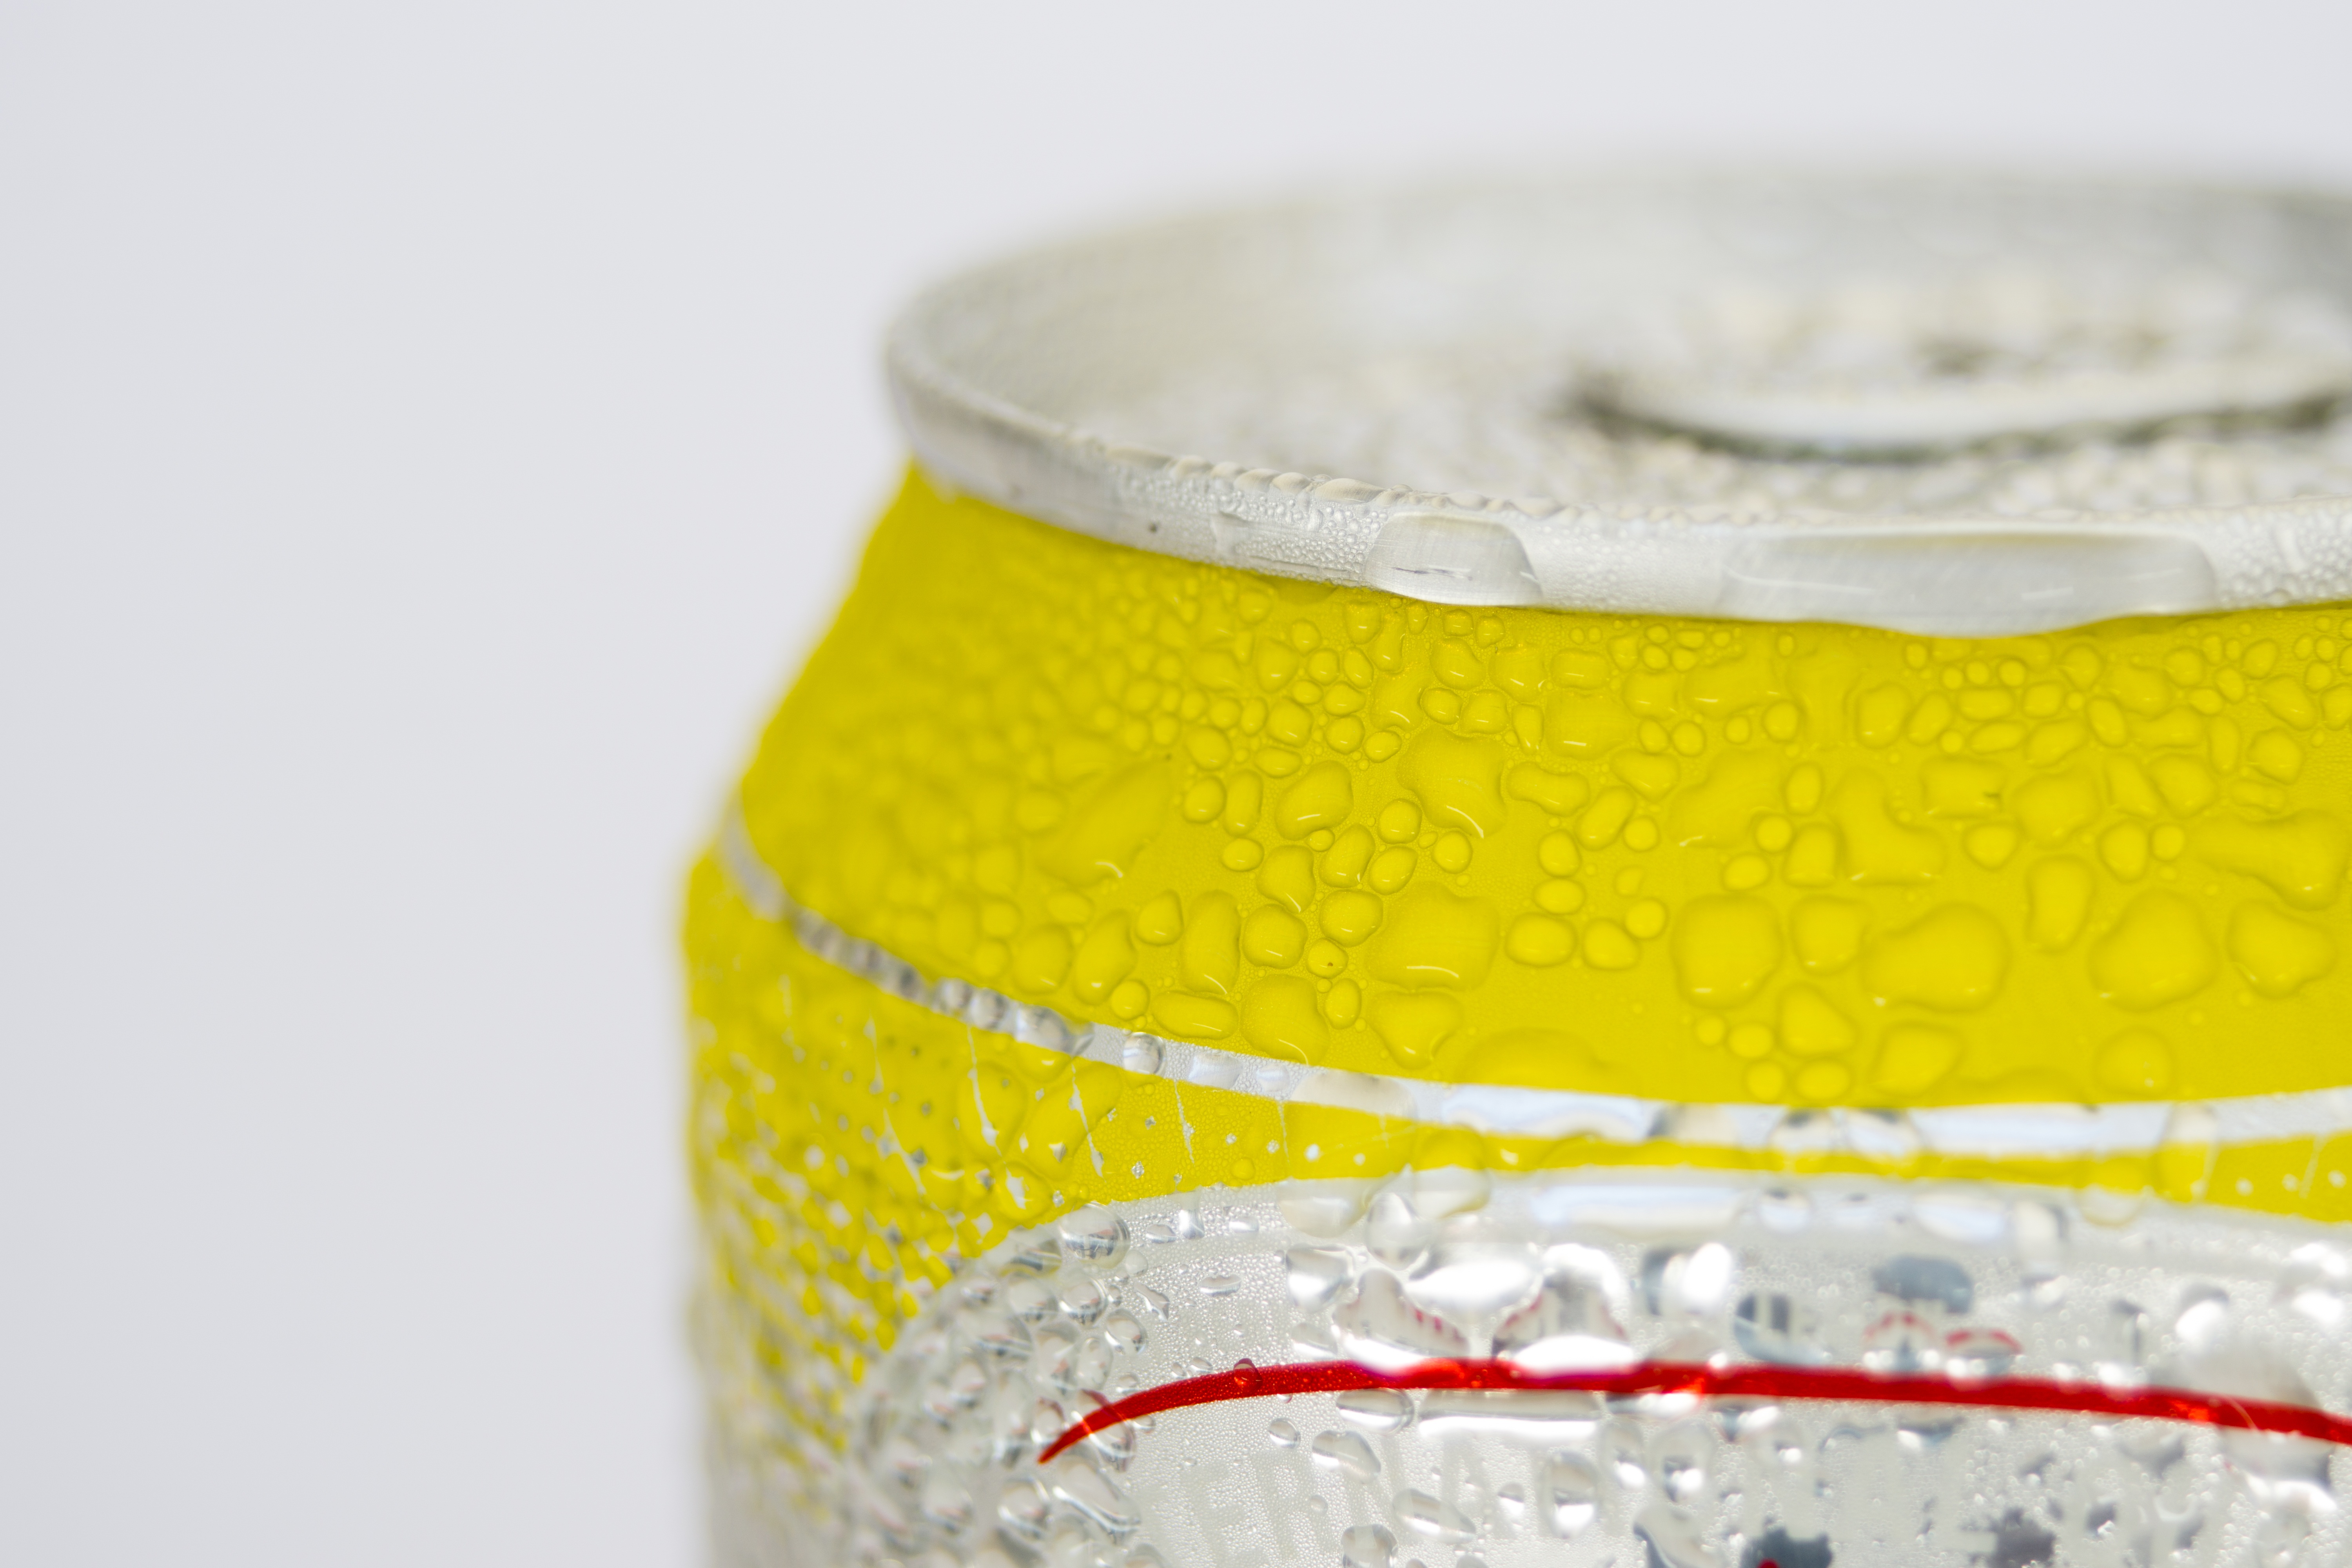
cold, pattern, drink, yellow, beer, lemon, crochet, textile, art, can